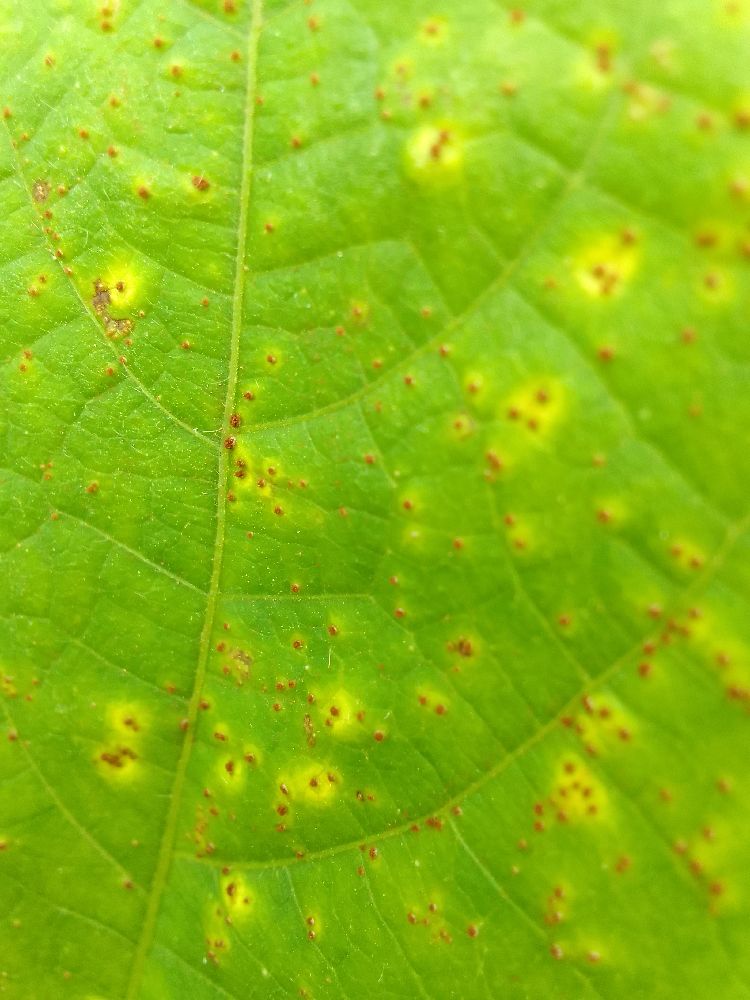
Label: rust